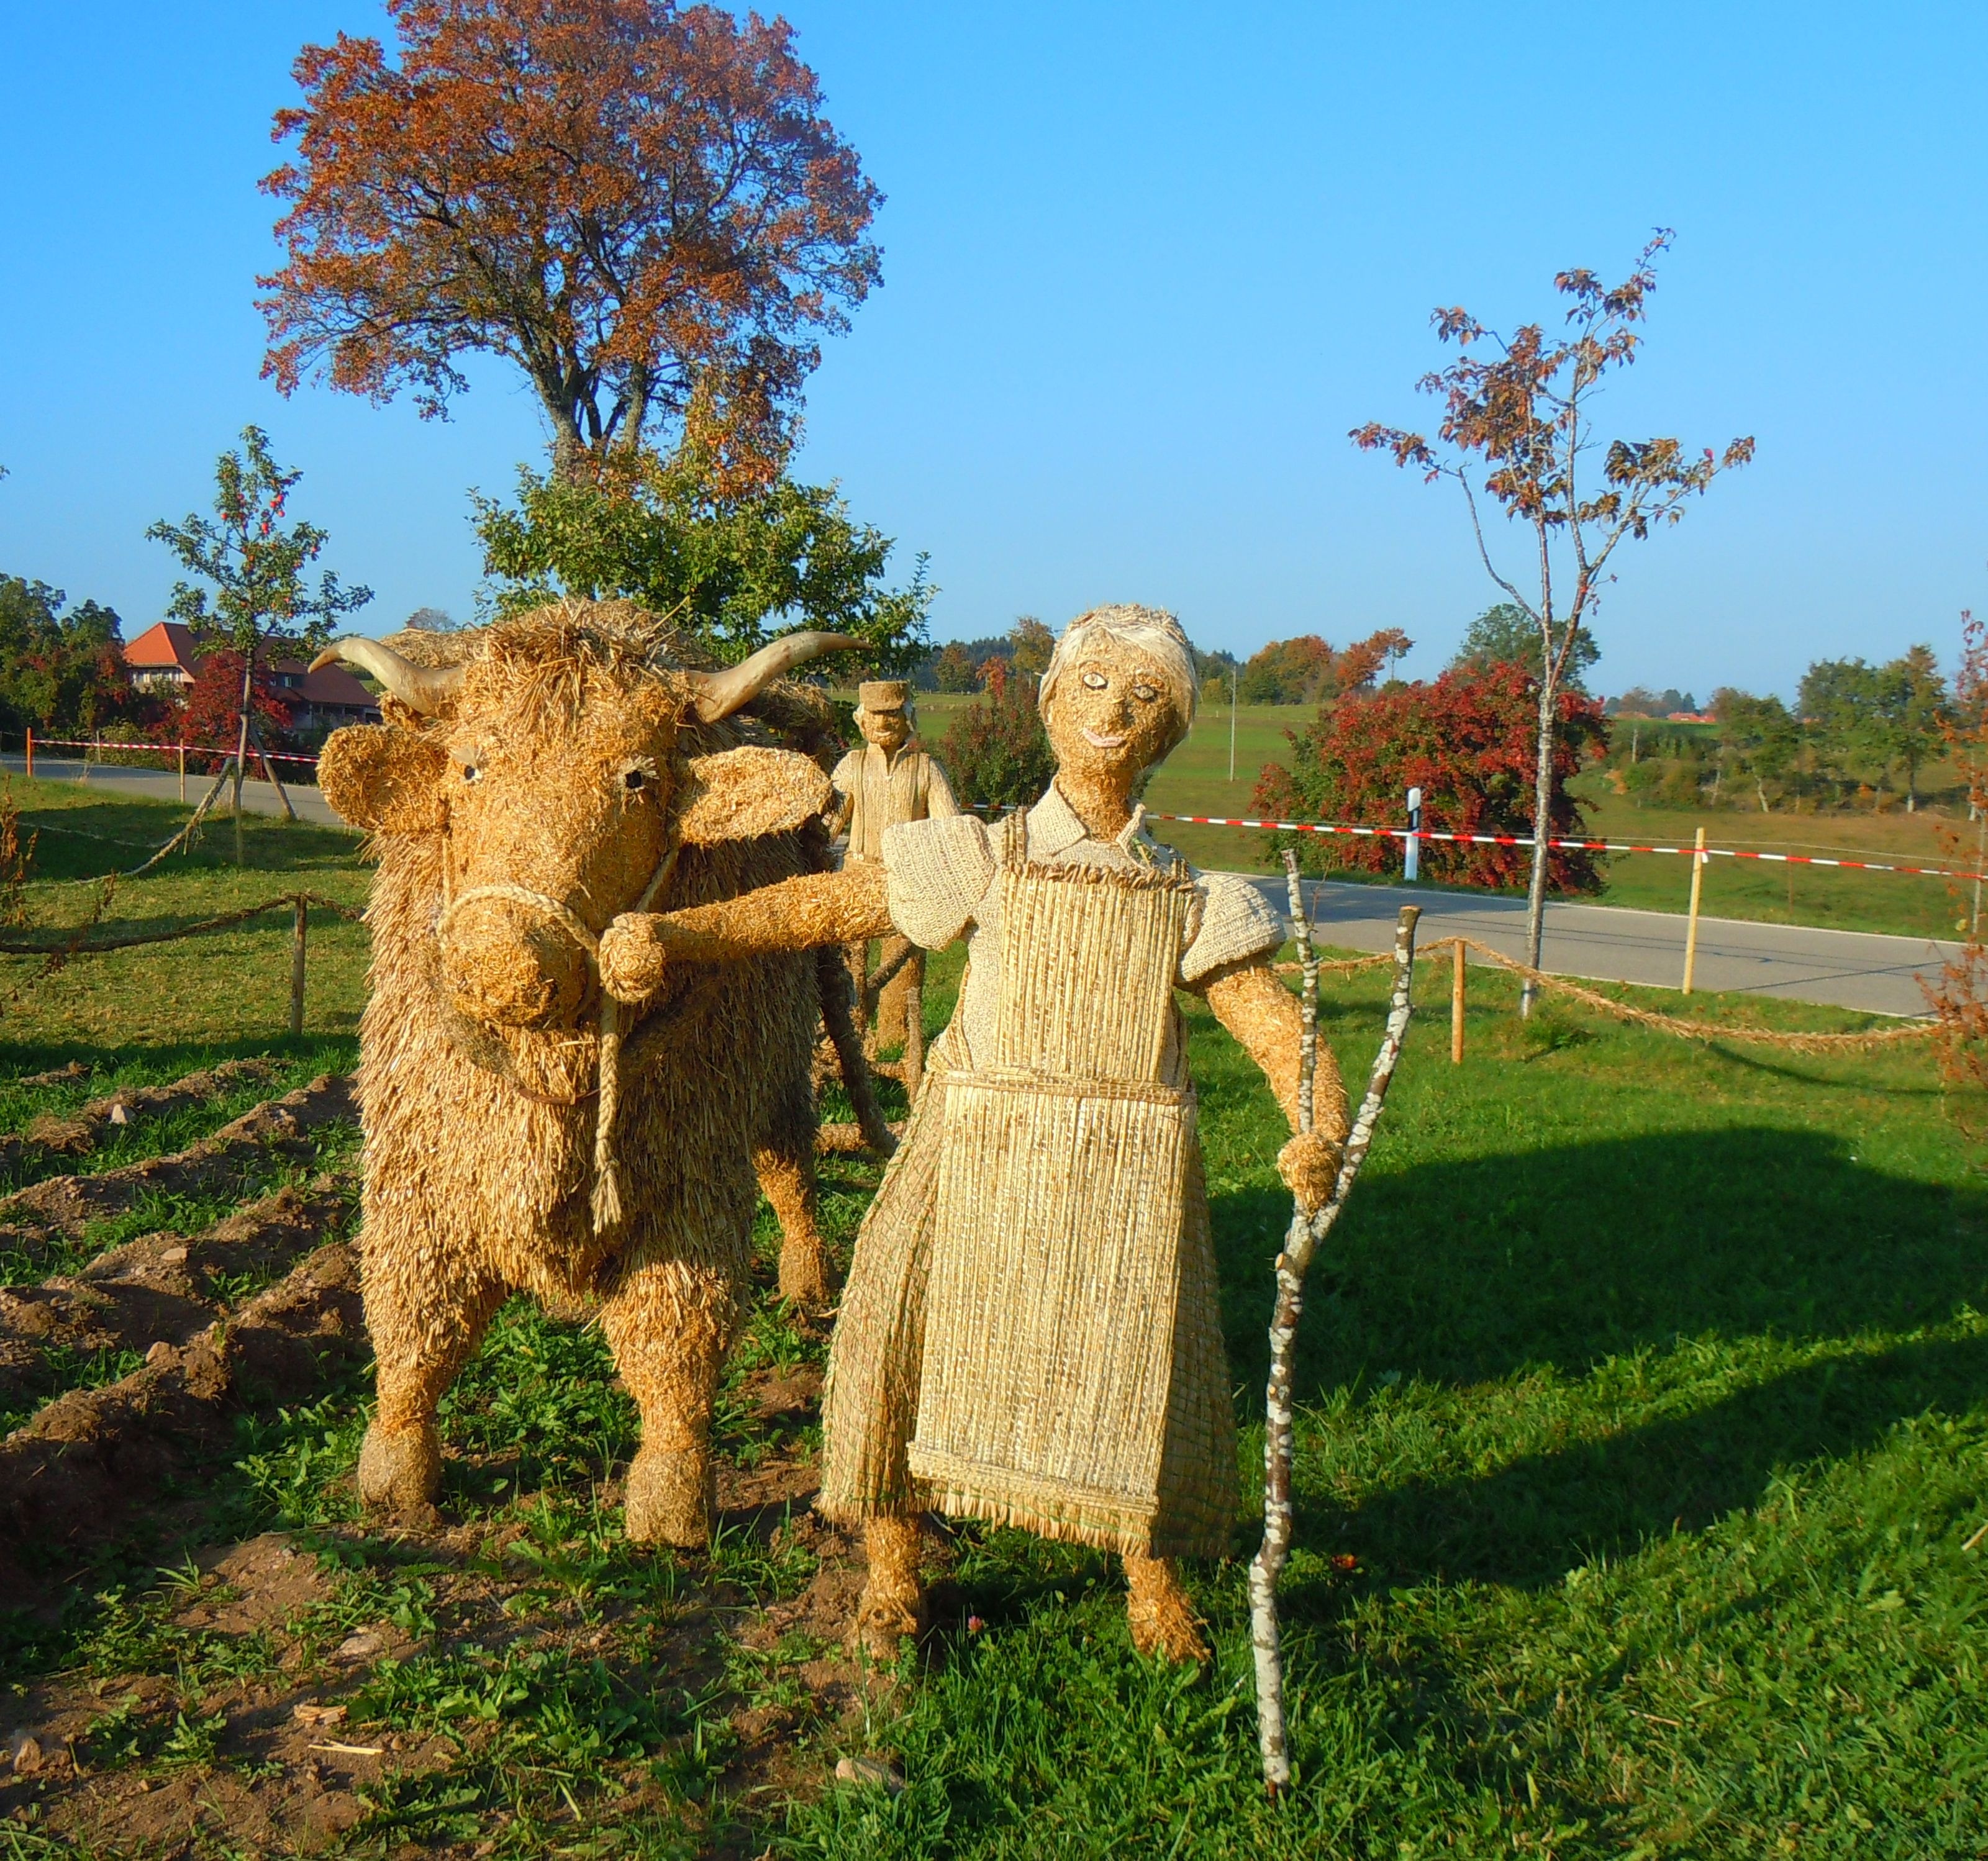
tree, grass, plant, farm, lawn, meadow, flower, agriculture, garden, sculpture, art, straw, rural area